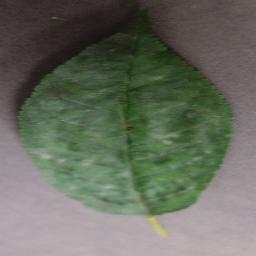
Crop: cherry
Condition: (including_sour)_powdery_mildew